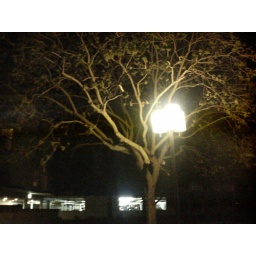
A tree that is illuminated by a street lamp while a broken N93 is performing in night shot mode.